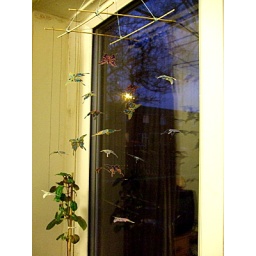
butterfly mobile, hanging in position in the window